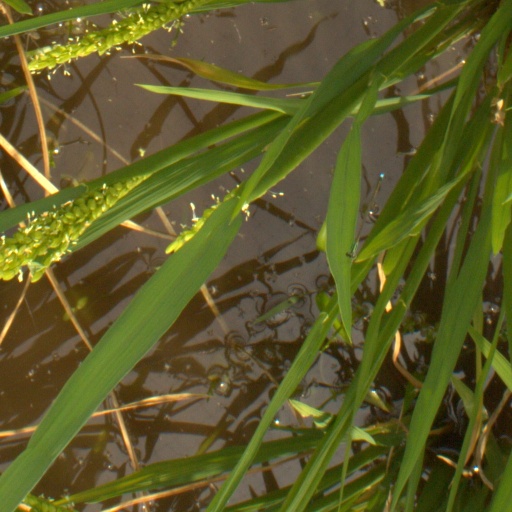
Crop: rice